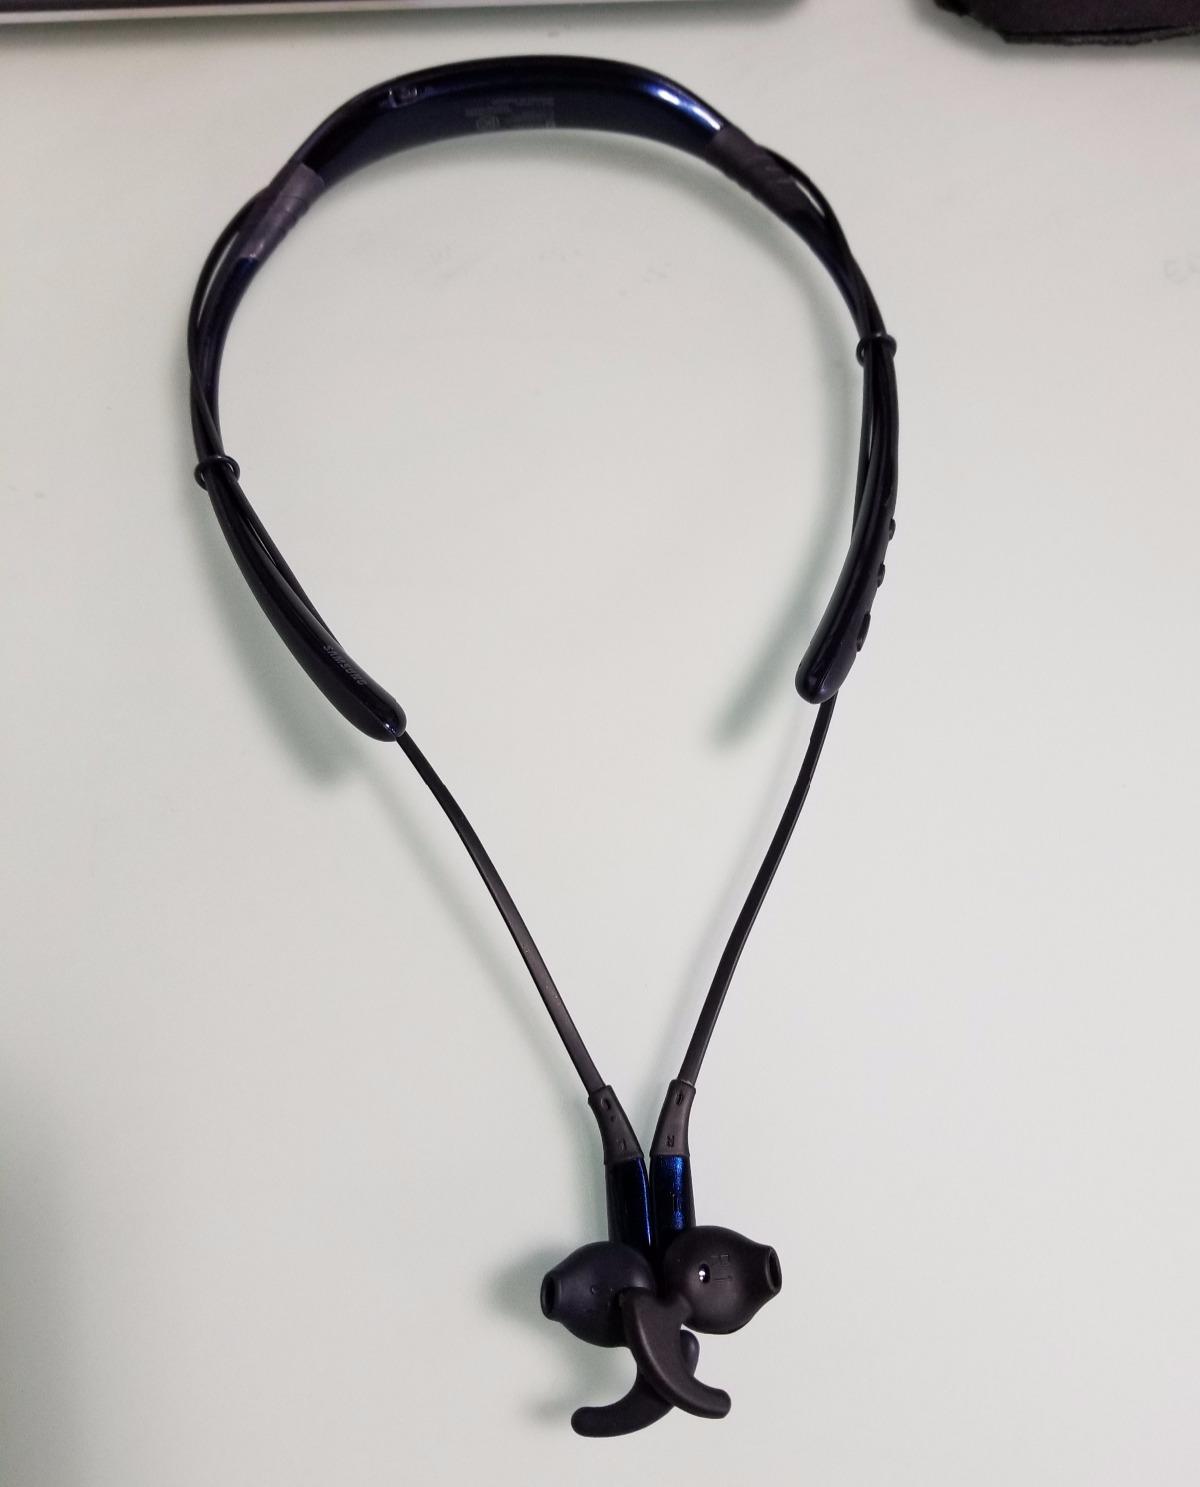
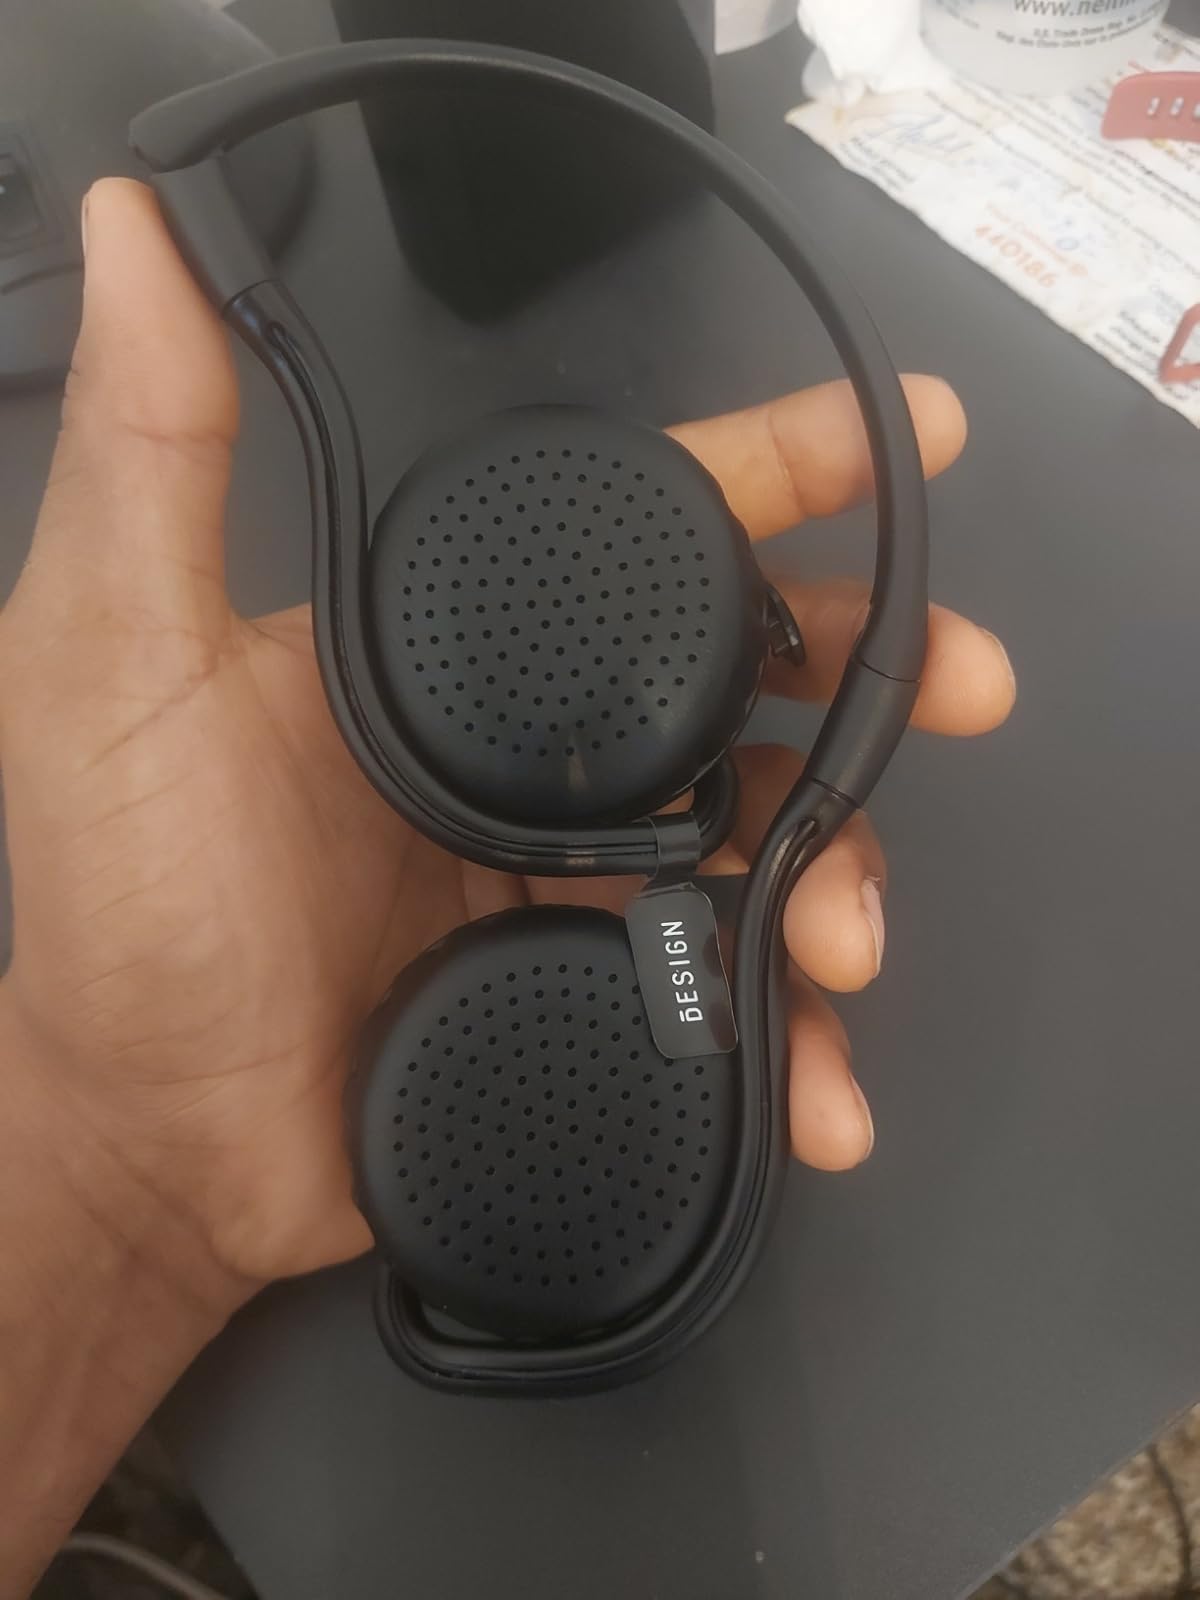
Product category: headphones
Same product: no